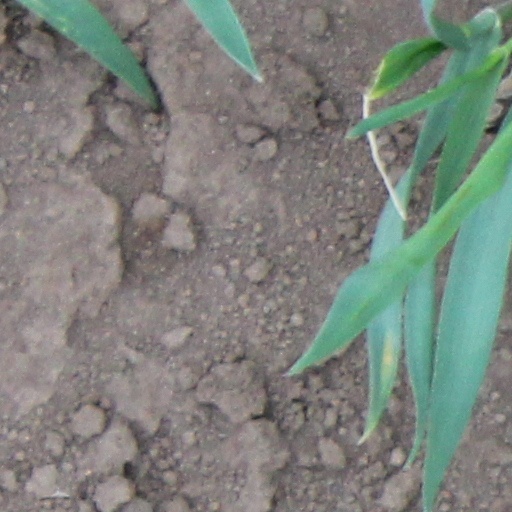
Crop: wheat